Ceremonial use of lights

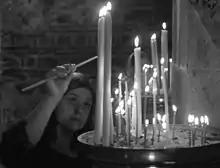
Candle lighting in the Visoki Dečani monastery.

Candles are a traditional part of Buddhist ritual observances. Along with incense and flowers, candles (or some other type of light source, such as butter lamps) are placed before Buddhist shrines or images of the Buddha as a show of respect. They may also be accompanied by offerings of food and drink. The light of the candles is described as representing the light of the Buddha's teachings, echoing the metaphor of light used in various Buddhist scriptures. See "Loy Krathong" and "Ubon Ratchathani Candle Festival" for examples of Buddhist festivals that makes extensive use of candles.